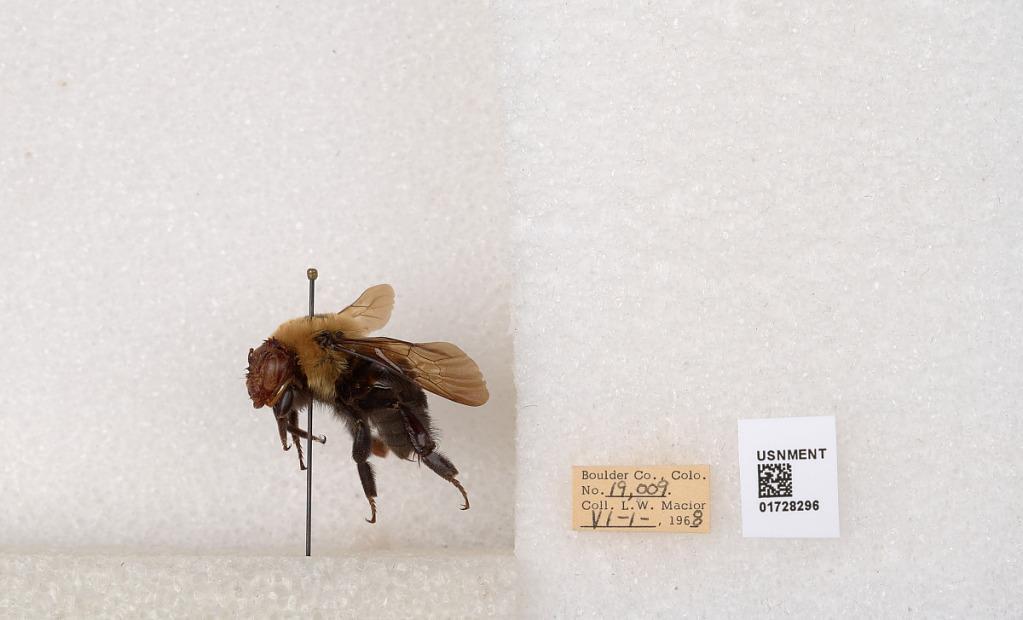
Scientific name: Bombus (Separatobombus) griseocollis (De Geer)
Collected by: L. Macior
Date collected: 1968-6-1
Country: United States
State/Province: Colorado
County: Boulder
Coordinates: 40.0925, -105.358